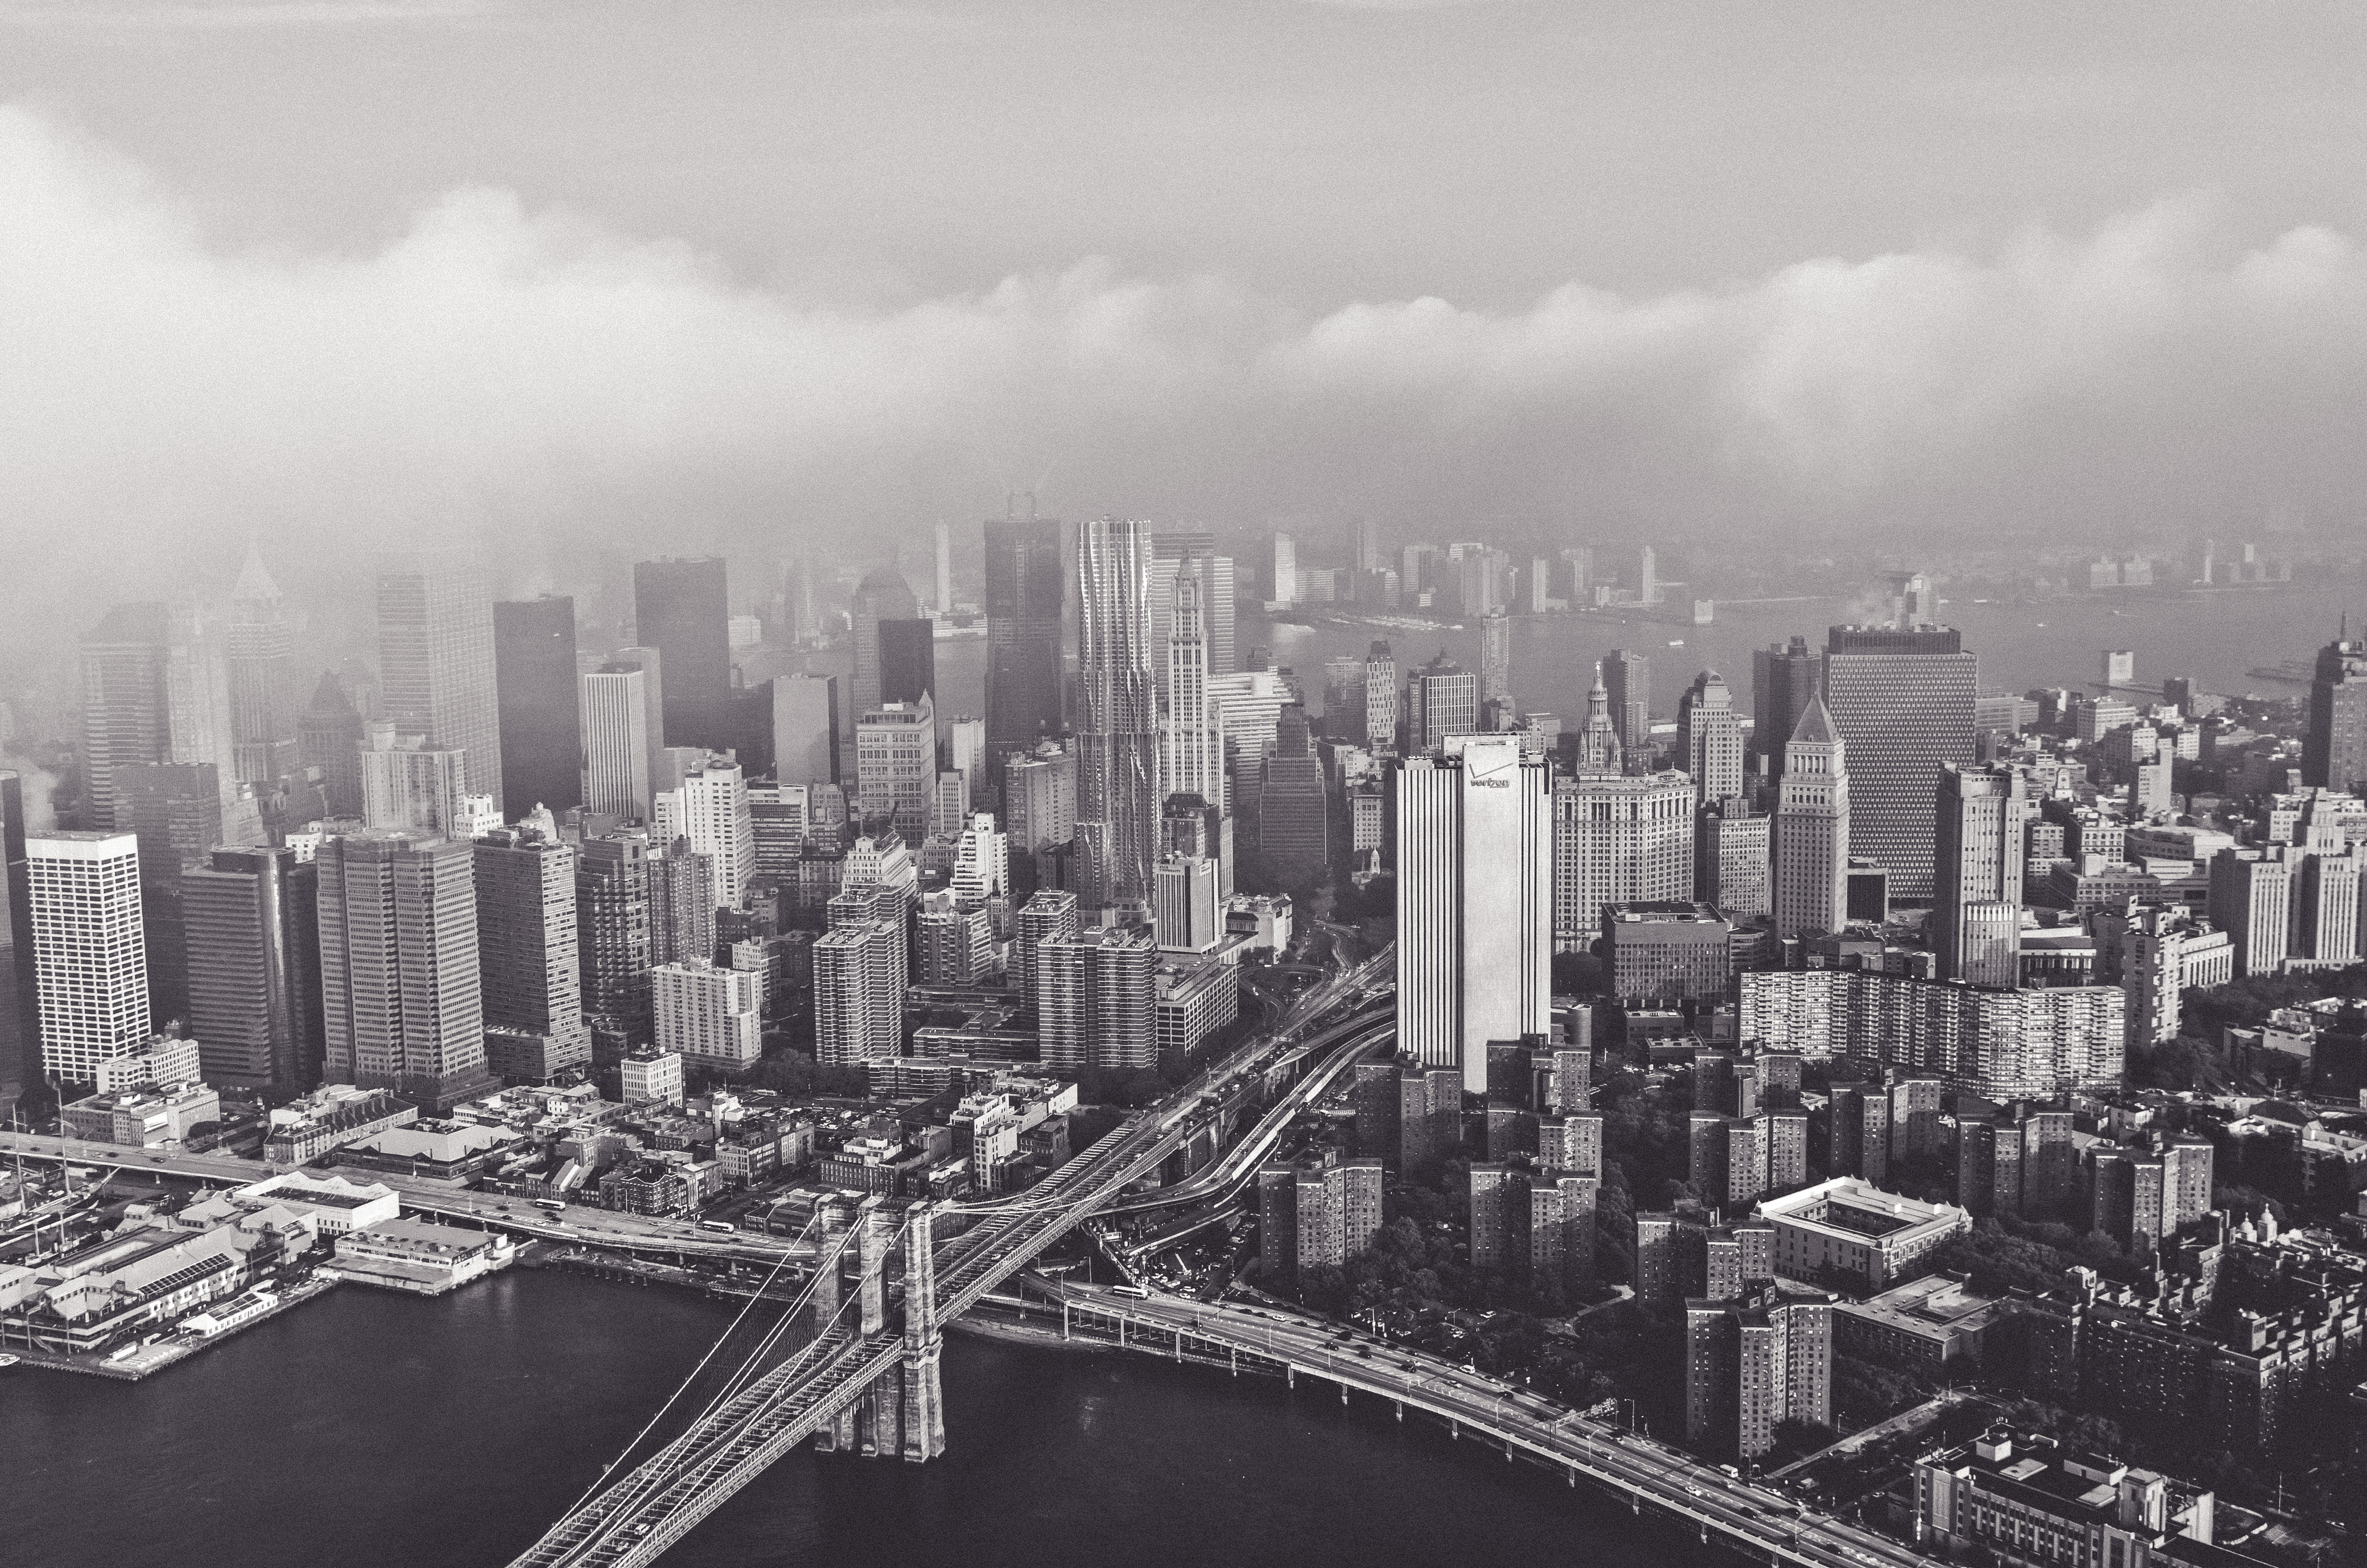
horizon, black and white, bridge, skyline, photography, city, skyscraper, cityscape, downtown, suspension bridge, haze, monochrome, tower block, skyscrapers, buildings, hazy, metropolis, aerial photography, urban area, monochrome photography, residential area, geographical feature, atmospheric phenomenon, human settlement, atmosphere of earth, metropolitan area